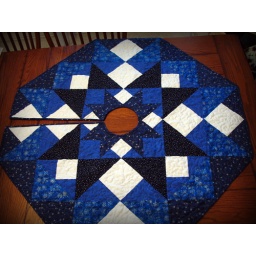
Tree skirt in blue and white